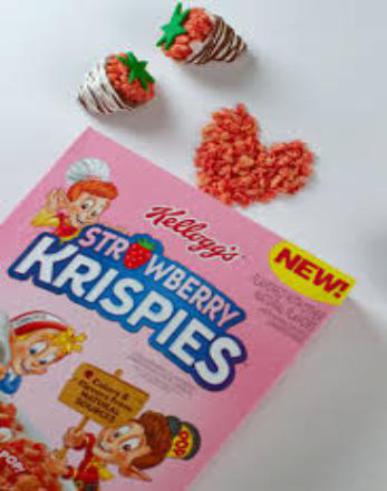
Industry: Food